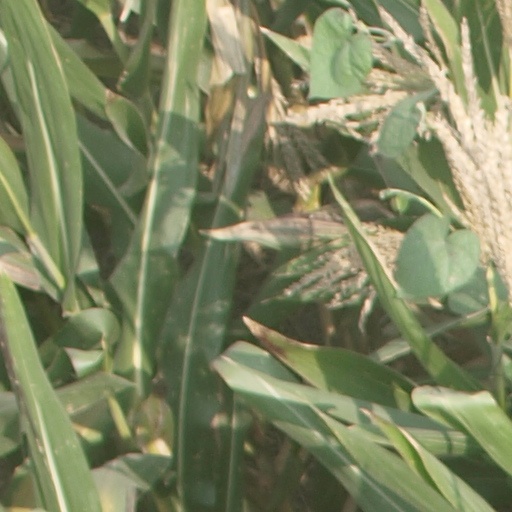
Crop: maize; corn